Dag Hammarskjöld

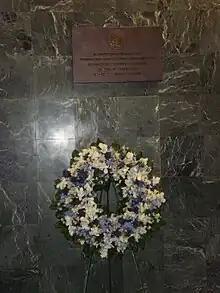
Memorial at the United Nations Headquarters in New York City

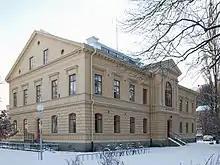
Uppsala University's Dag Hammarskjöld Law Library

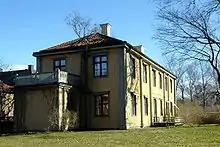
The Dag Hammarskjöld centre in Uppsala

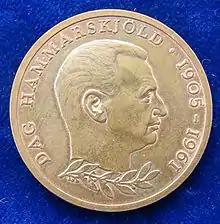
1962 Medal Dag Hammarskjöld by the Danish sculptor Harald Salomon

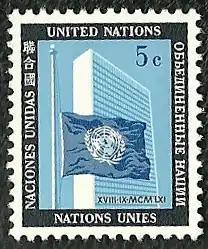
UN flag at half-mast

In 1974, the Australian-British composer Malcolm Williamson, Master of the Queen's Music, wrote his "Hammarskjöld Portrait" for soprano and string orchestra. The text was taken from "Vägmärken", and the work's first performance took place on 30 July 1974, at a Royal Albert Hall Proms Concert, with the soprano Elisabeth Söderström, and the BBC Symphony Orchestra conducted by John Pritchard.